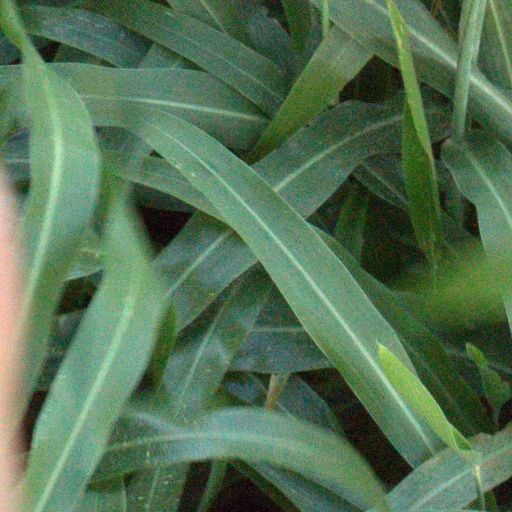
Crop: sorghum